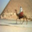
Label: camel